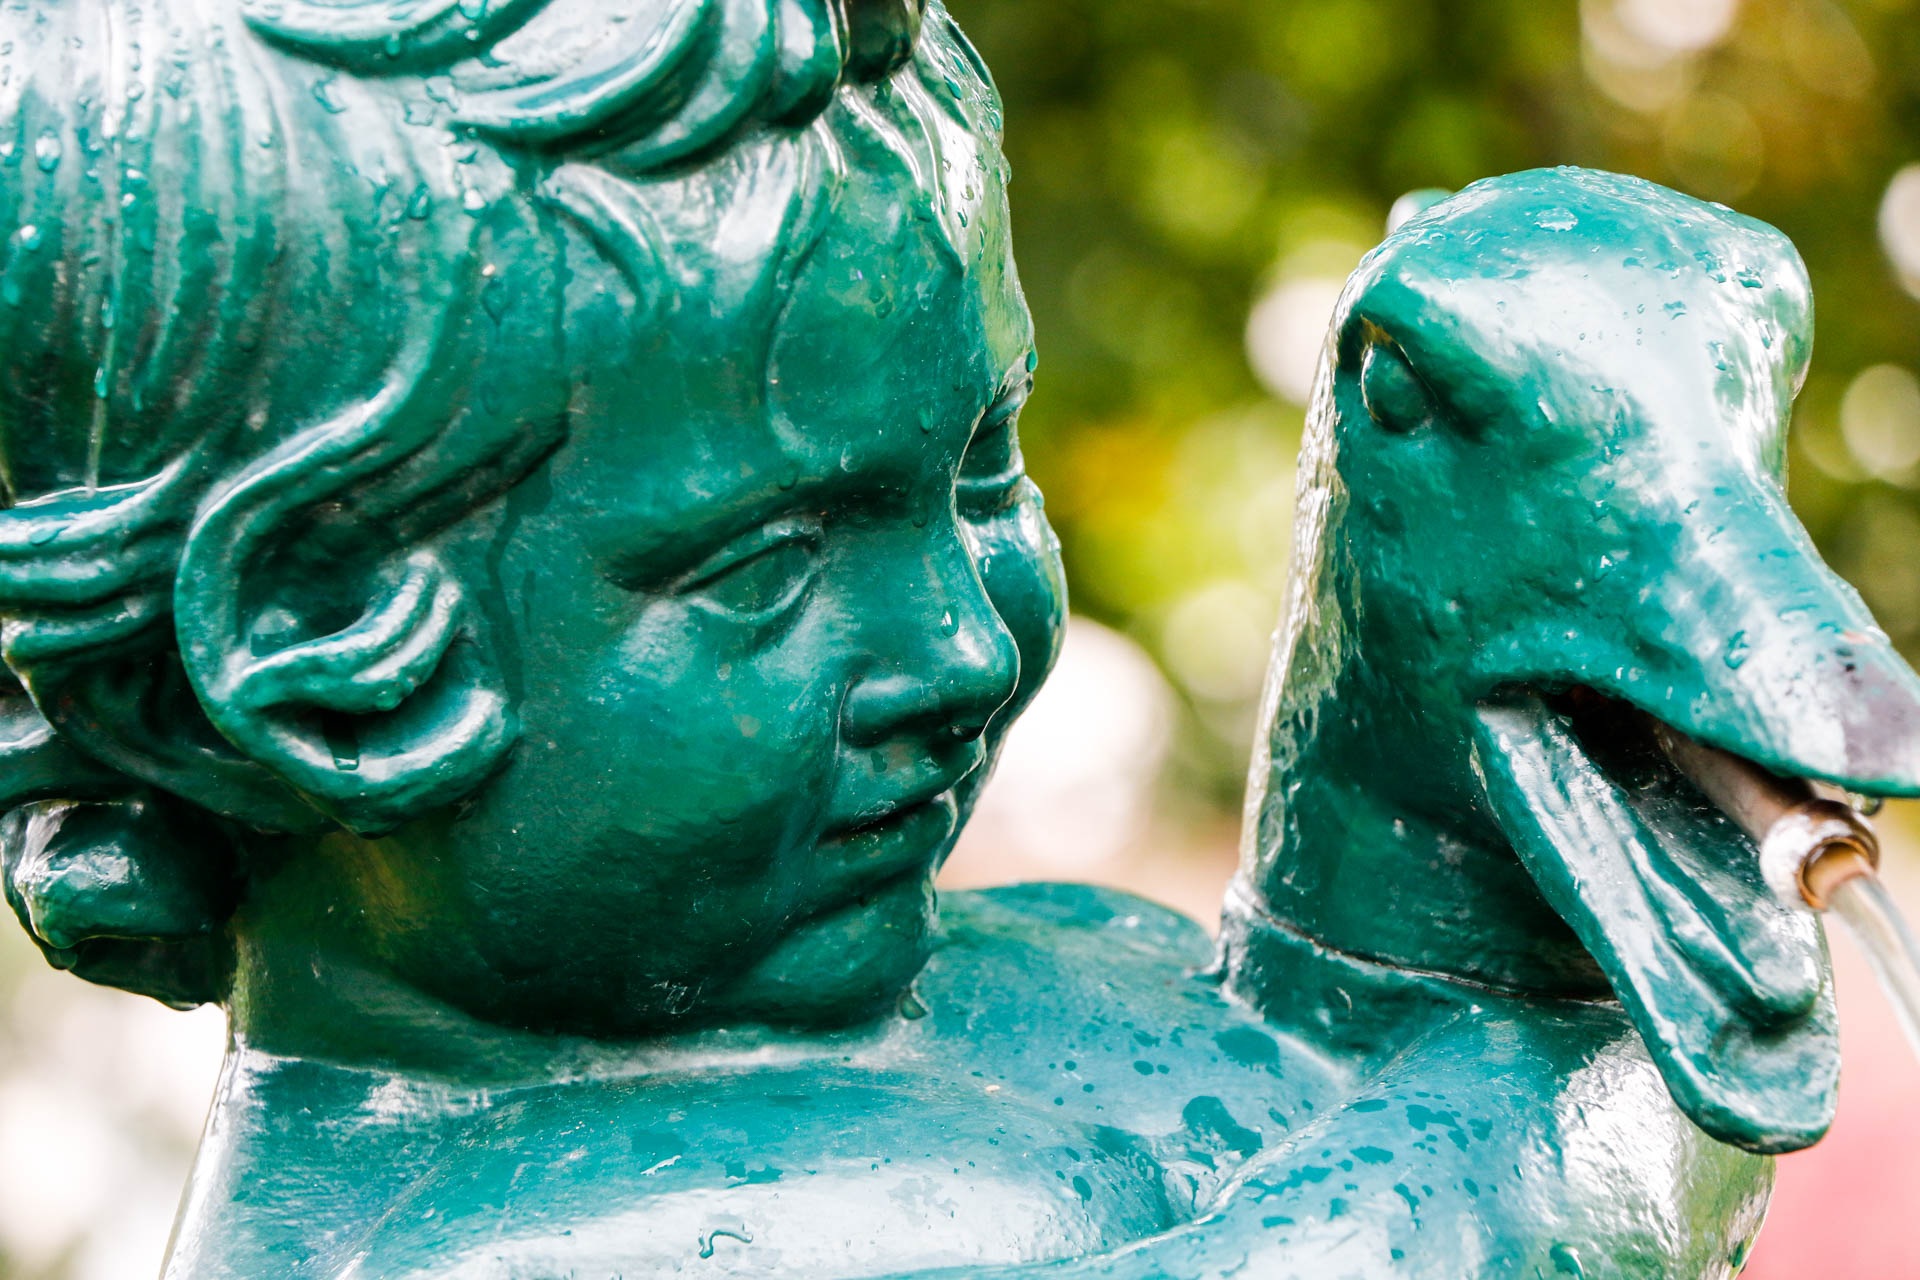
plastic, monument, statue, green, color, blue, sculpture, art, figure, head, carving